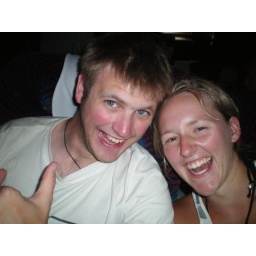
Excited by being on the cofiest bus ever where we had a bed and drank whiskey and wine for free.